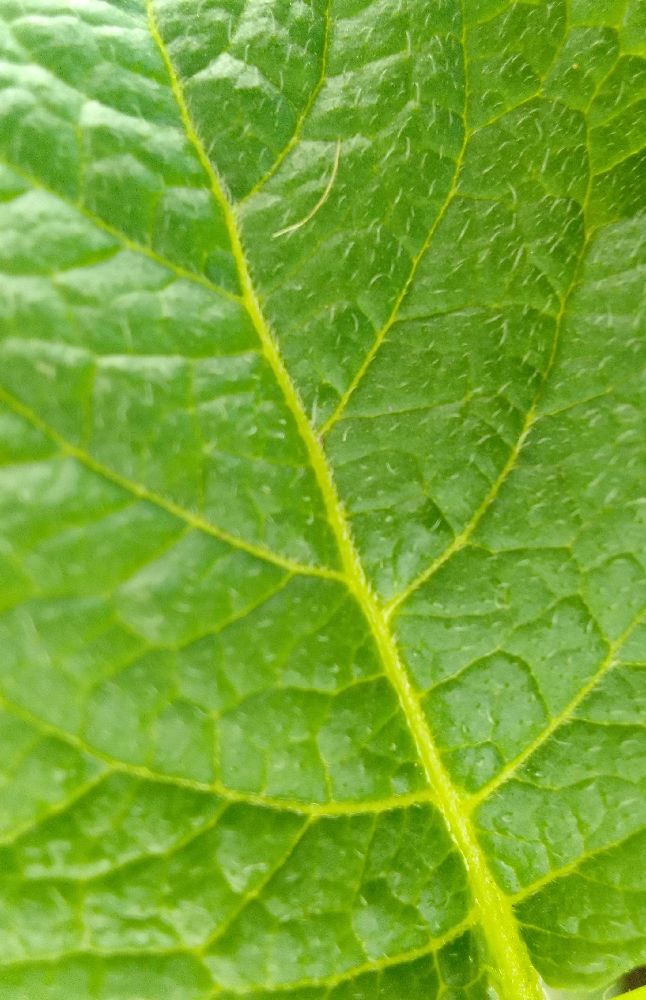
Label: Healthy